Battlefield

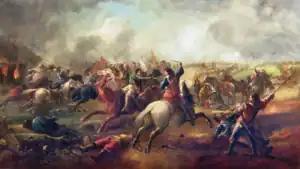
Painting of the Battle of Marston Moor during the First English Civil War, 1644. The location and scope of the battlefield were dictated by previous chance decisions on the part of the combatants.

A battlefield, battleground, or field of battle is the location of a present or historic battle involving ground warfare. It is commonly understood to be limited to the point of contact between opposing forces, though battles may involve troops covering broad geographic areas. Although the term implies that battles are typically fought in a field – an open stretch of level ground – it applies to any type of terrain on which a battle is fought. The term can also have legal significance, and battlefields may have substantial historical and cultural value—the battlefield has been described as "a place where ideals and loyalties are put to the test". Various acts and treaties restrict certain belligerent conduct to an identified battlefield. Other legal regimes promote the preservation of certain battlefields as sites of historic importance.